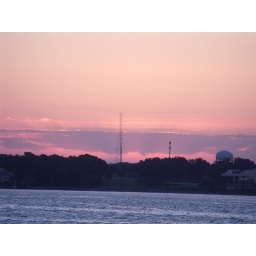
the pink skyglow of the approahcing sunrise interacts with the only cloud in today's sky creating wonderful patterns of light